Artificial intelligence in architecture

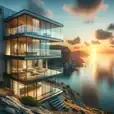
DALL-E AI Generated Architectural Design

Artificial intelligence in architecture is the use of artificial intelligence in automation, design, and planning in the architectural process or in assisting human skills in the field of architecture. Artificial intelligence is thought to potentially lead to and ensue major changes in architecture.